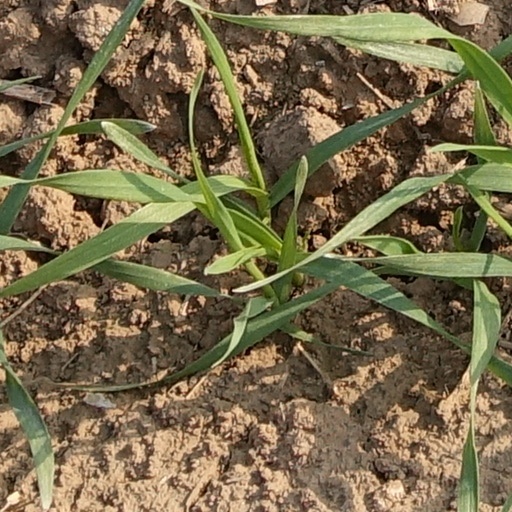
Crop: wheat